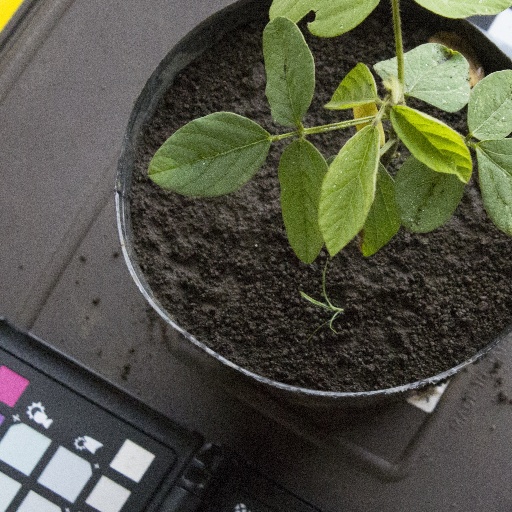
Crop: soybean